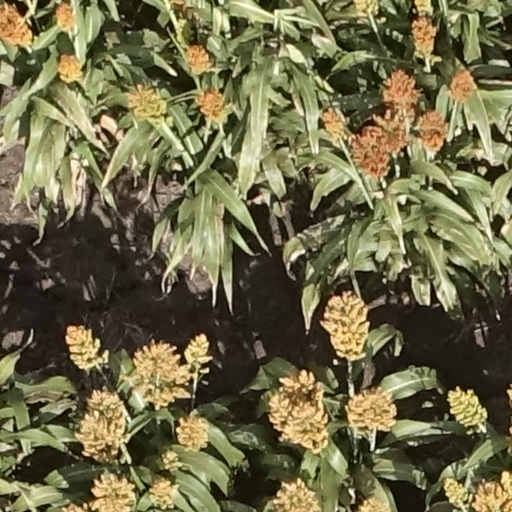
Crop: sorghum